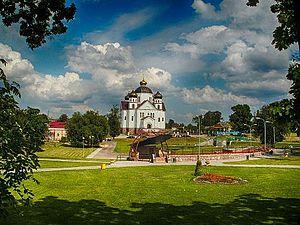
Smarhon ou Smorgon, est une ville de la voblast de Hrodna/oblast de Grodno, en Biélorussie, et le centre administratif du raïon de Smarhon. Sa population s'élevait à 37 386 habitants en 2017.